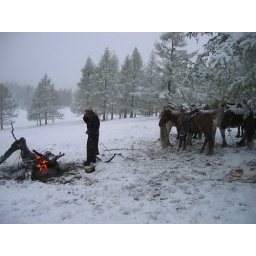
De 2e nacht van de paardrijtour. Morgen wordt het rijden door de bergen in een sneeuwstorm. Brrrr